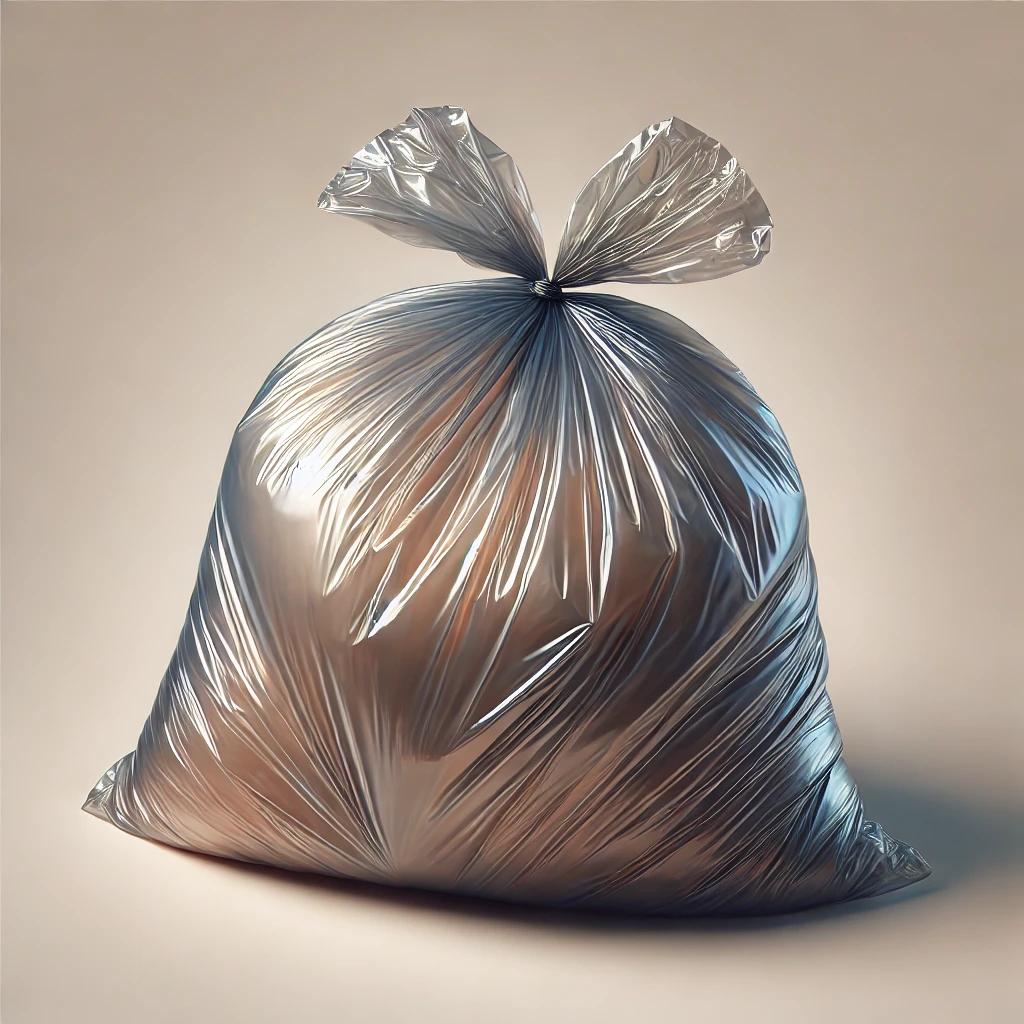
Etiqueta: plástico